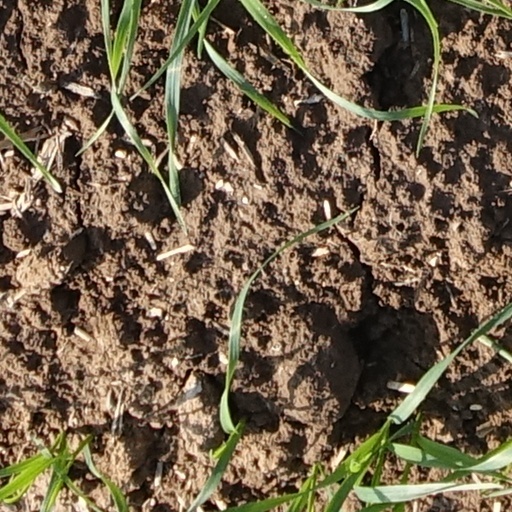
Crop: wheat